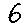
Label: 6